Haldia Institute of Technology

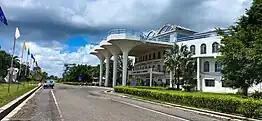
Four pillars : A popular spot within the campus

Haldia Institute of Technology, better known as HIT Haldia, is an autonomous engineering institute in Haldia, West Bengal, India, approved by All India Council for Technical Education (AICTE), New Delhi, and affiliated to Maulana Abul Kalam Azad University of Technology (MAKAUT). It is an institution maintained by ICARE (Indian Center for Advancement of Research and Education, Haldia ICARE, Haldia), a non-profit making voluntary organization. It is one of the oldest accredited academic institution catering technical education in West Bengal. HIT has an enclave campus of approximately 37 acres (0.15 km).